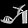
Label: Sandal